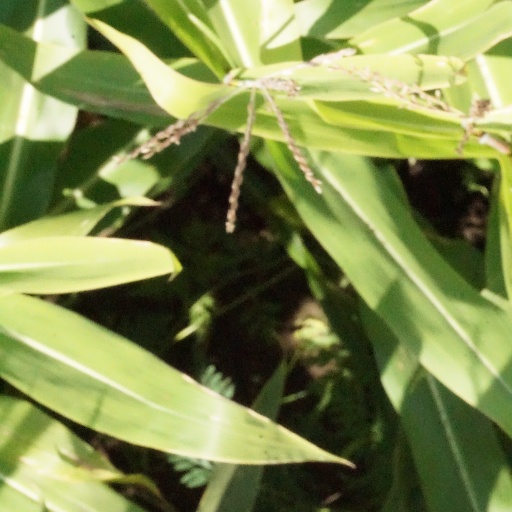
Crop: maize; corn